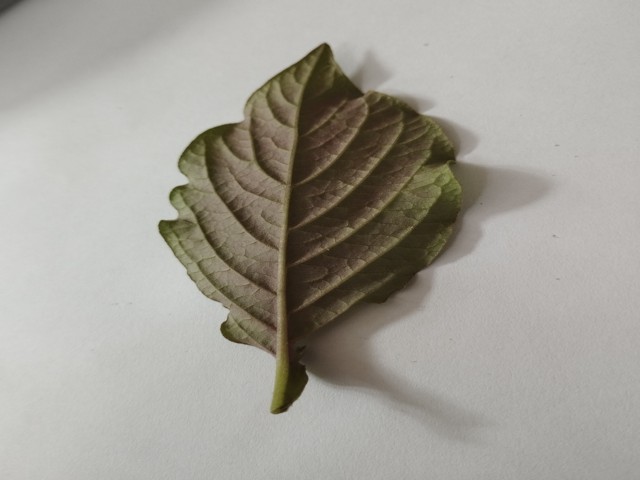
Plant: apang